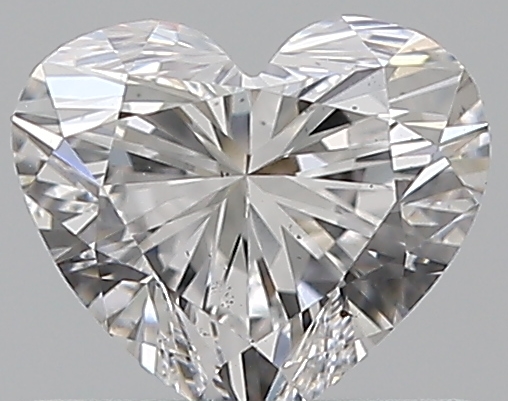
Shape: heart
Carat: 0.57
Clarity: VS2
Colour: D
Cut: EX
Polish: EX
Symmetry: VG
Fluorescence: F
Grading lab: GIA
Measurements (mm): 4.95 x 5.74 x 3.42